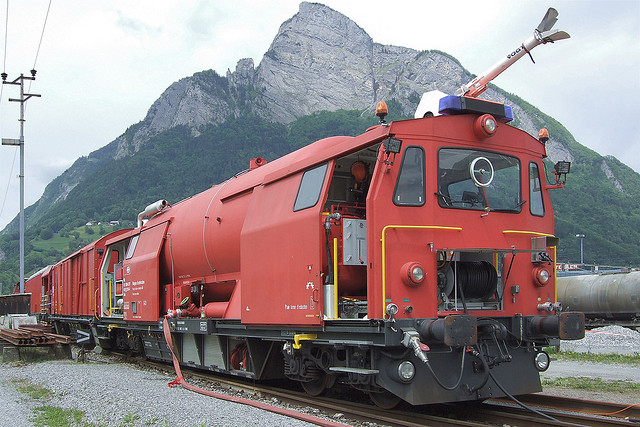
A red train is riding on a railway passing some mountains

A red train with cars traveling with a mountain in the background.

a red train traveling on train tracks below power lines.

A red train is traveling on a railroad and had a fire hose on the side.

A red train is on the railroad tracks by a mountain.